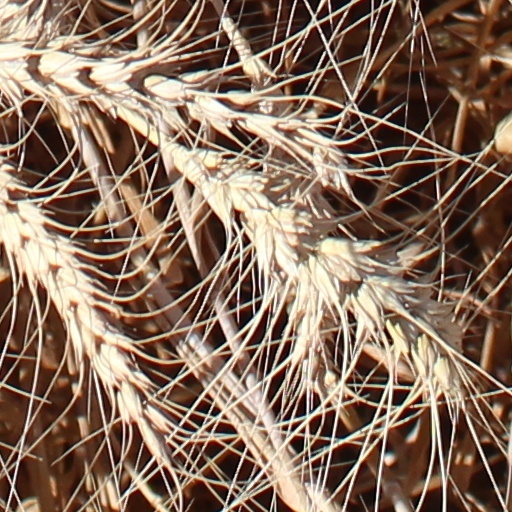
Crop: wheat